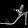
Label: Sandal